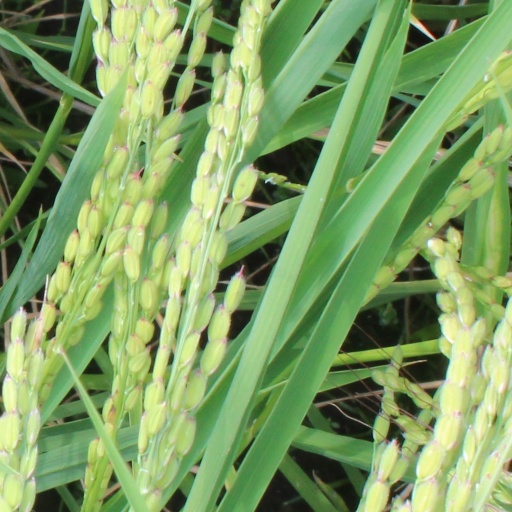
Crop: rice